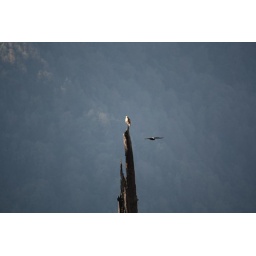
The black bird seemed to be interested in taking the perch upon this tree.